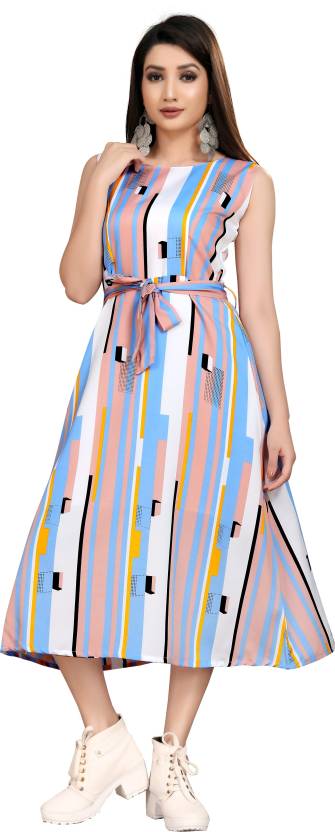
Product: Women A-line Multicolor Dress
Price: ₹289
Colors: Multicolor
Pattern: Striped
Other details: Branded One Piece Maxi Dress with Belt And Amazing Prints